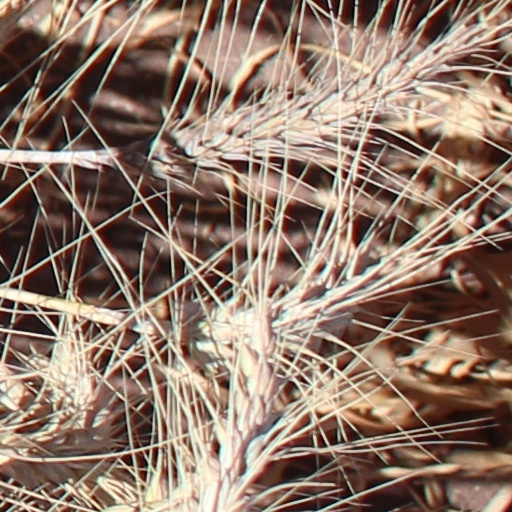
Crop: wheat